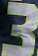
Number: 3